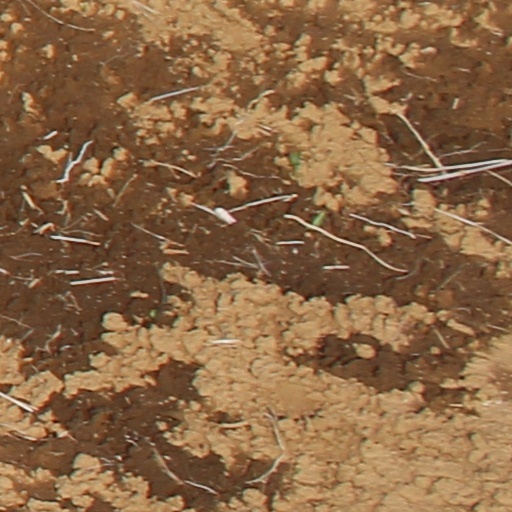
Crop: wheat